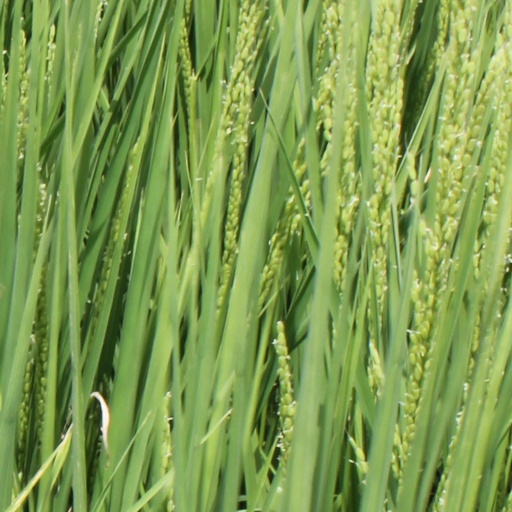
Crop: rice